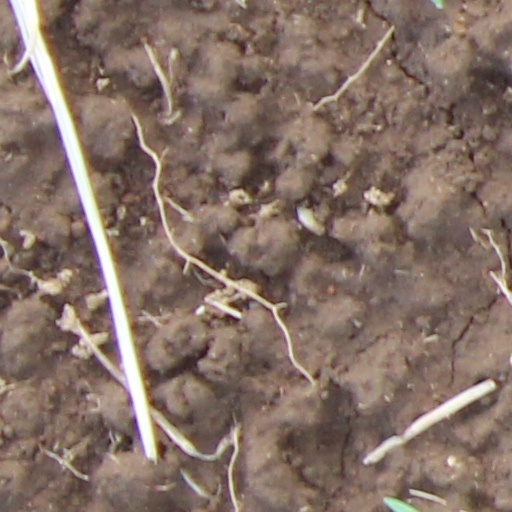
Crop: wheat